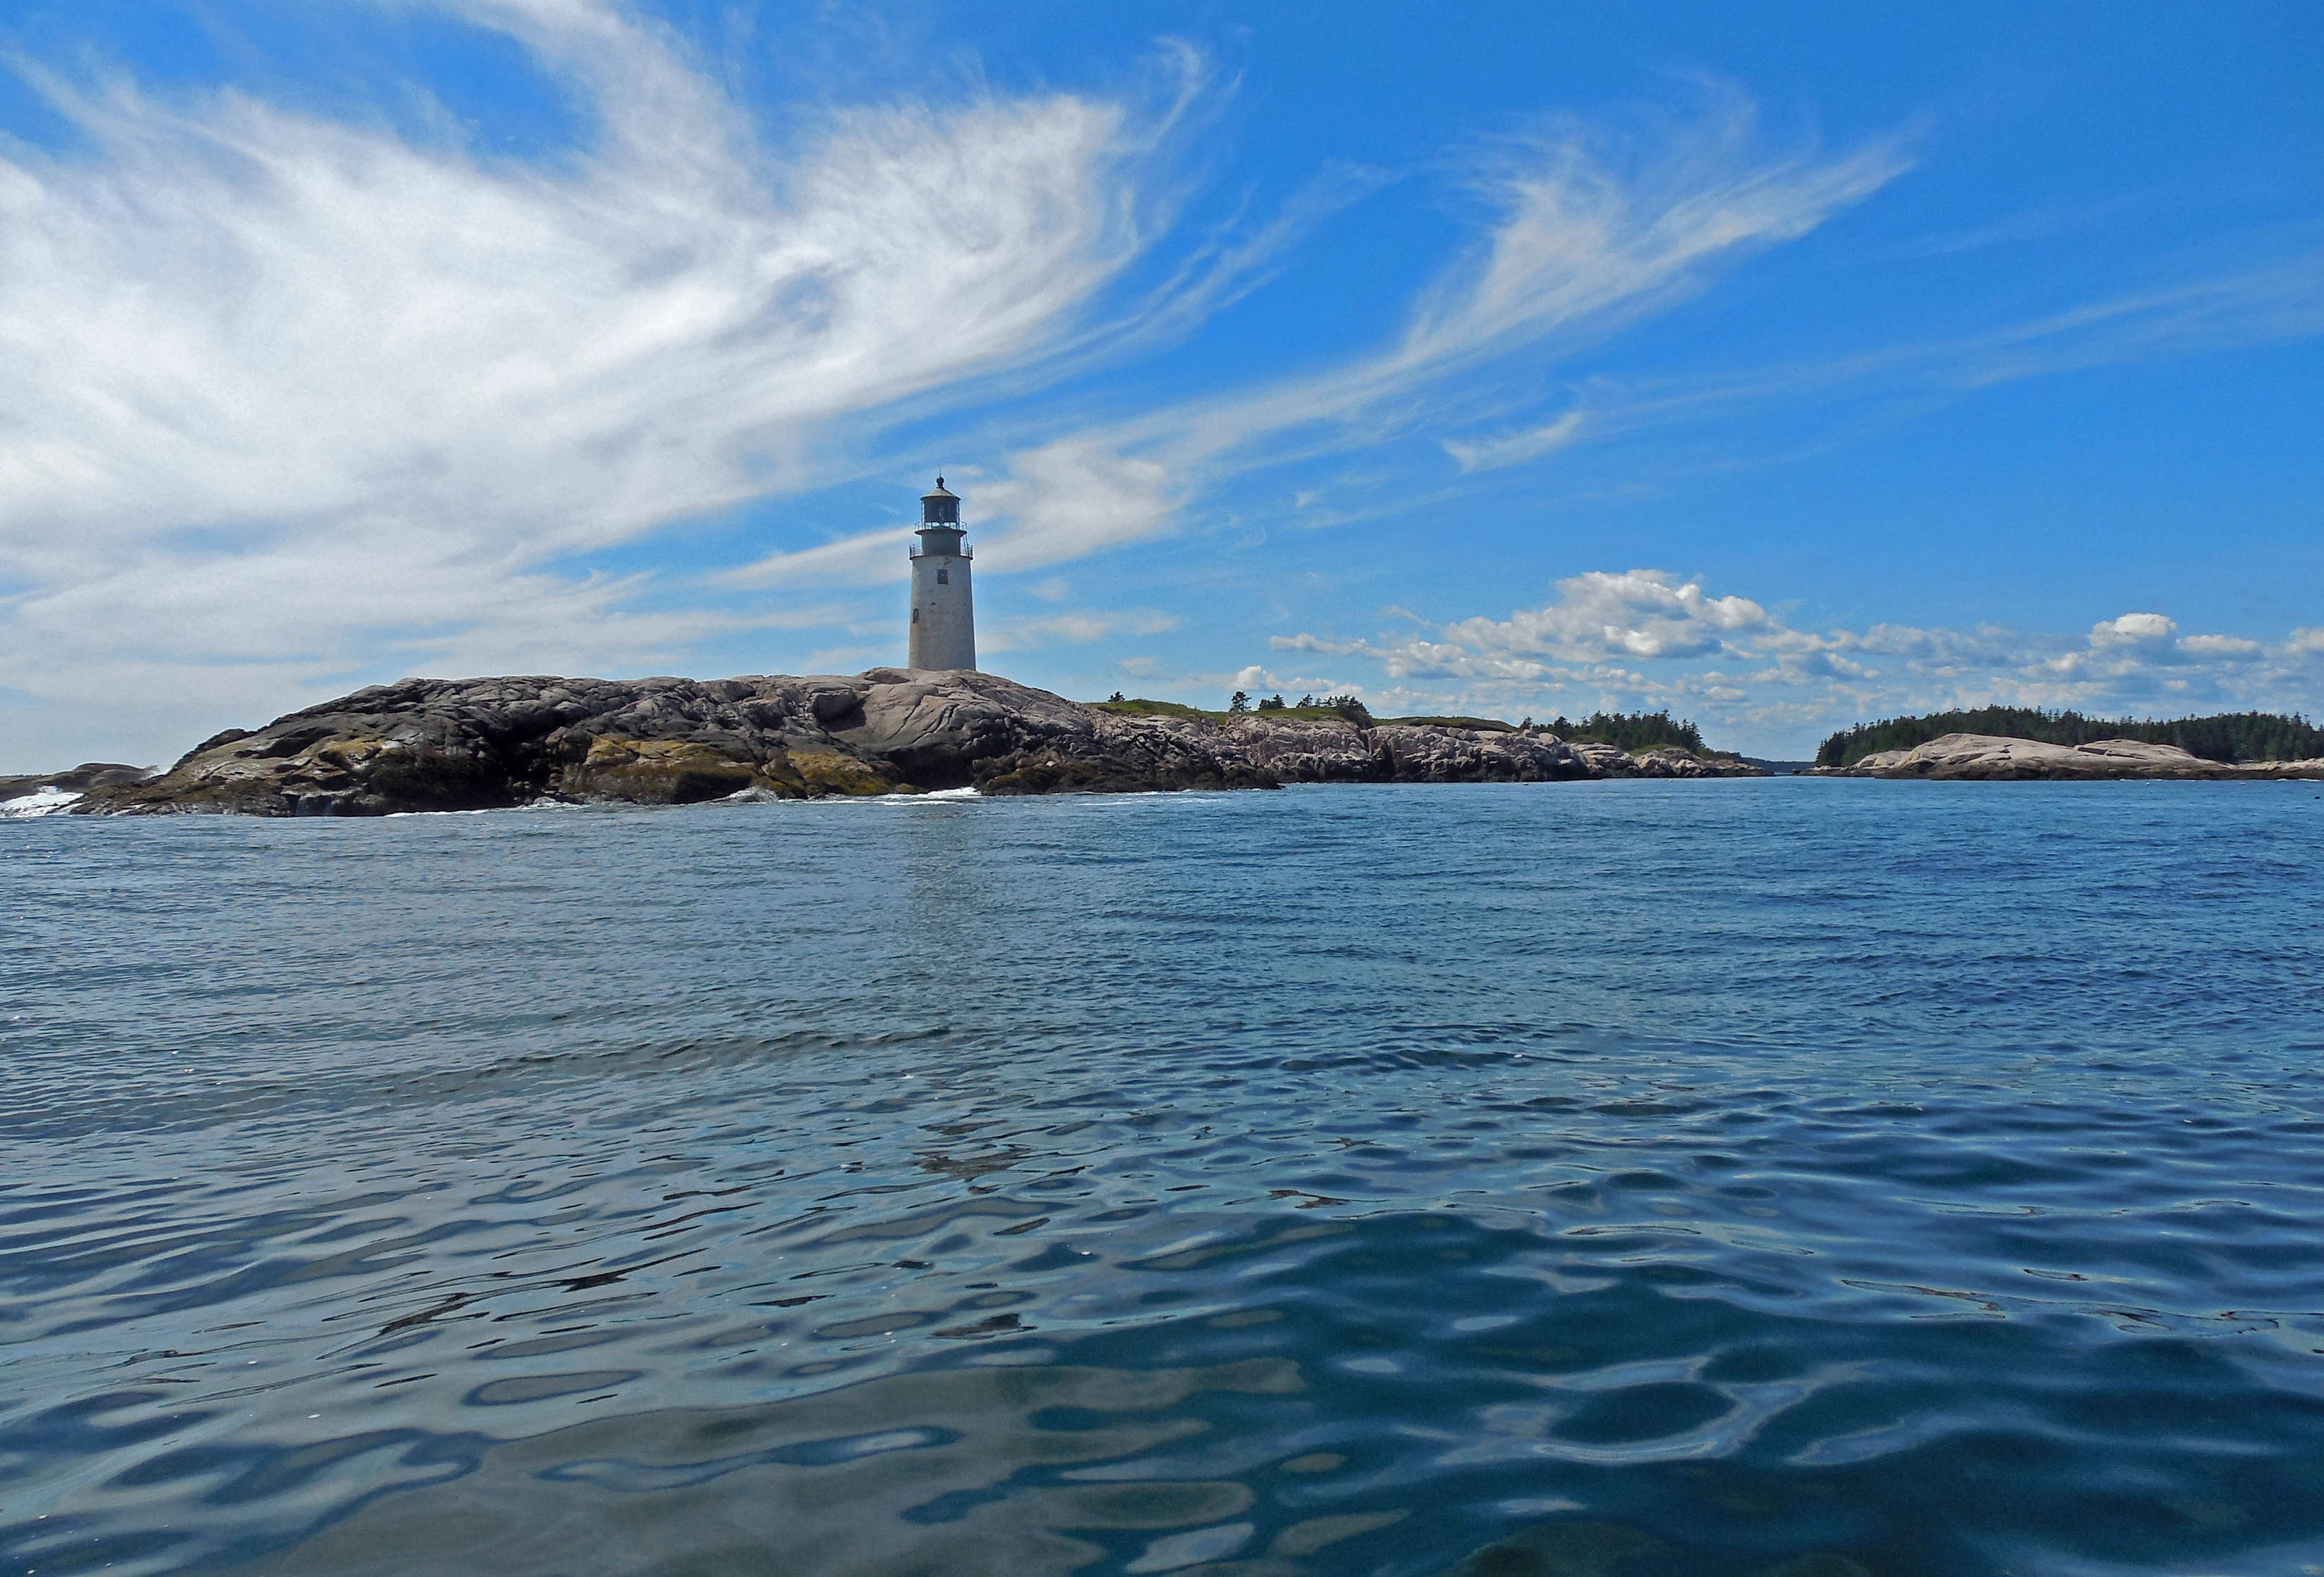
lighthouse, maine, rocky coast, ocean, island, blue sky, seacoast, cloud, sky, water, daytime, tower, blue, azure, coastal and oceanic landforms, beacon, horizon, lake, wind wave, landscape, calm, headland, shore, cumulus, beach, rock, wave, cape, loch, lake district, coast, sound, channel, tree, reservoir, natural landscape, hill, bay, inlet, promontory, tourism, tropics, skerry